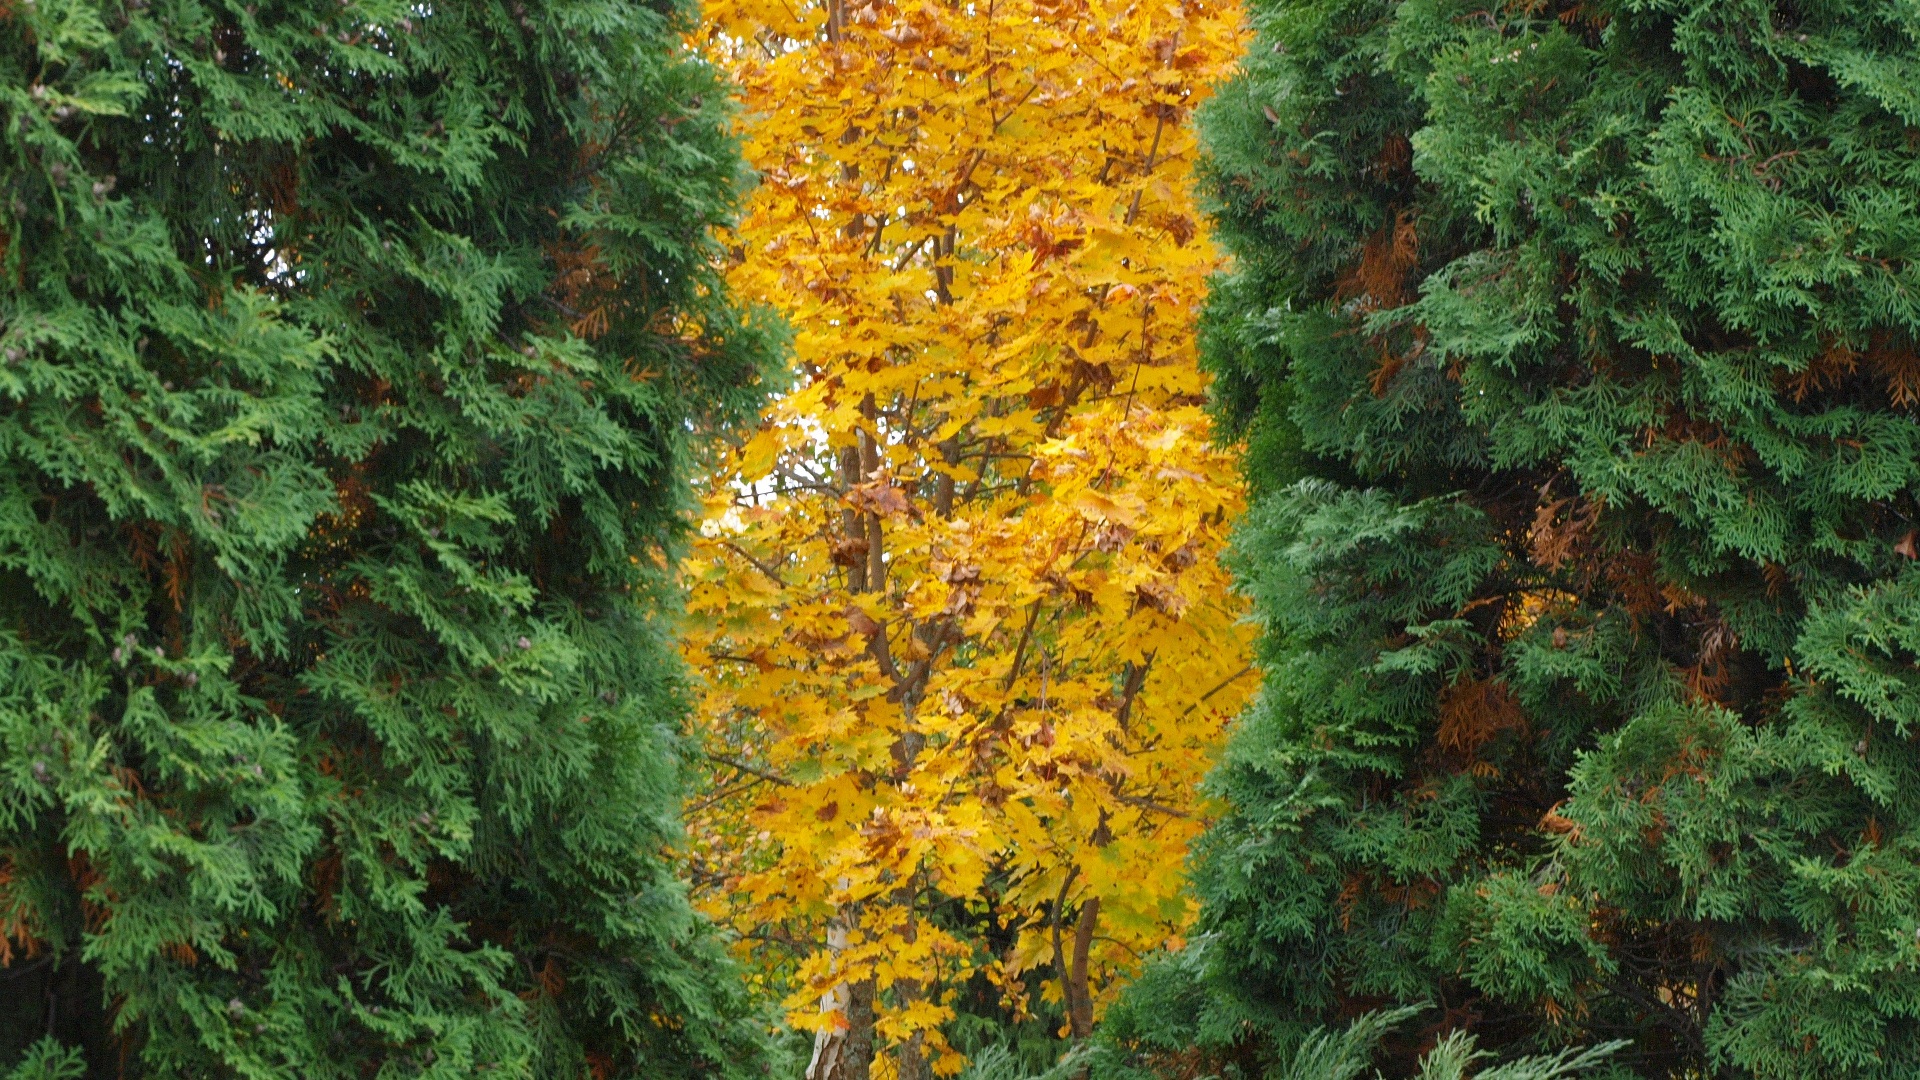
tree, forest, branch, plant, leaf, green, autumn, yellow, fir, season, leaves, background, spruce, vegetation, deciduous, woodland, habitat, larch, ecosystem, biome, old growth forest, woody plant, temperate broadleaf and mixed forest, temperate coniferous forest, land plant